Bomb Chicken

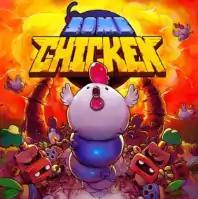

Bomb Chicken is a 2D puzzle-platform game developed and published by Nitrome. The game was first released in the Americas and Europe on July 12, 2018, for the Nintendo Switch game console through the Nintendo eShop download service, followed by versions for macOS and Microsoft Windows in April 2019 and one for PlayStation 4 in April 2019. Ports for Android and iOS were released in April 2020.